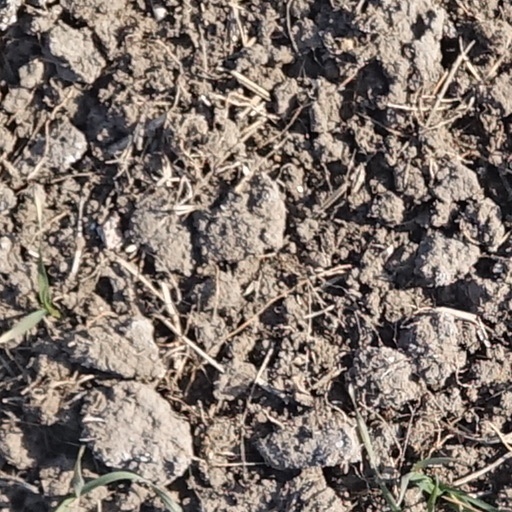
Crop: wheat